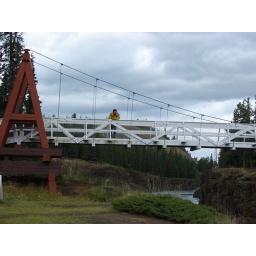
wooden bridge over the miles canyon.